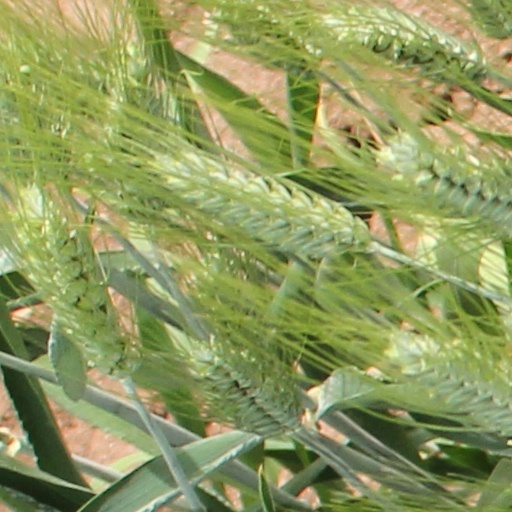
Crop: wheat